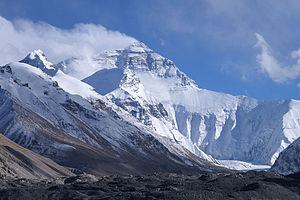
Green Boots est le surnom donné à la dépouille non identifiée d'un alpiniste devenue un repère visuel pour les expéditions qui s'attaquent à l'ascension du mont Everest par la voie d'accès Nord. Toutes les expéditions en provenance du versant tibétain passent en effet près du petit abri rocheux sous lequel il repose, à près de 8 460 mètres d'altitude, entre le camp VI et les trois ressauts qui marquent les derniers obstacles de l'ascension sur l'arête Nord-Est. Le surnom est une allusion à la couleur des lourdes chaussures de montagne que le corps porte encore, des Green Boots en anglais.